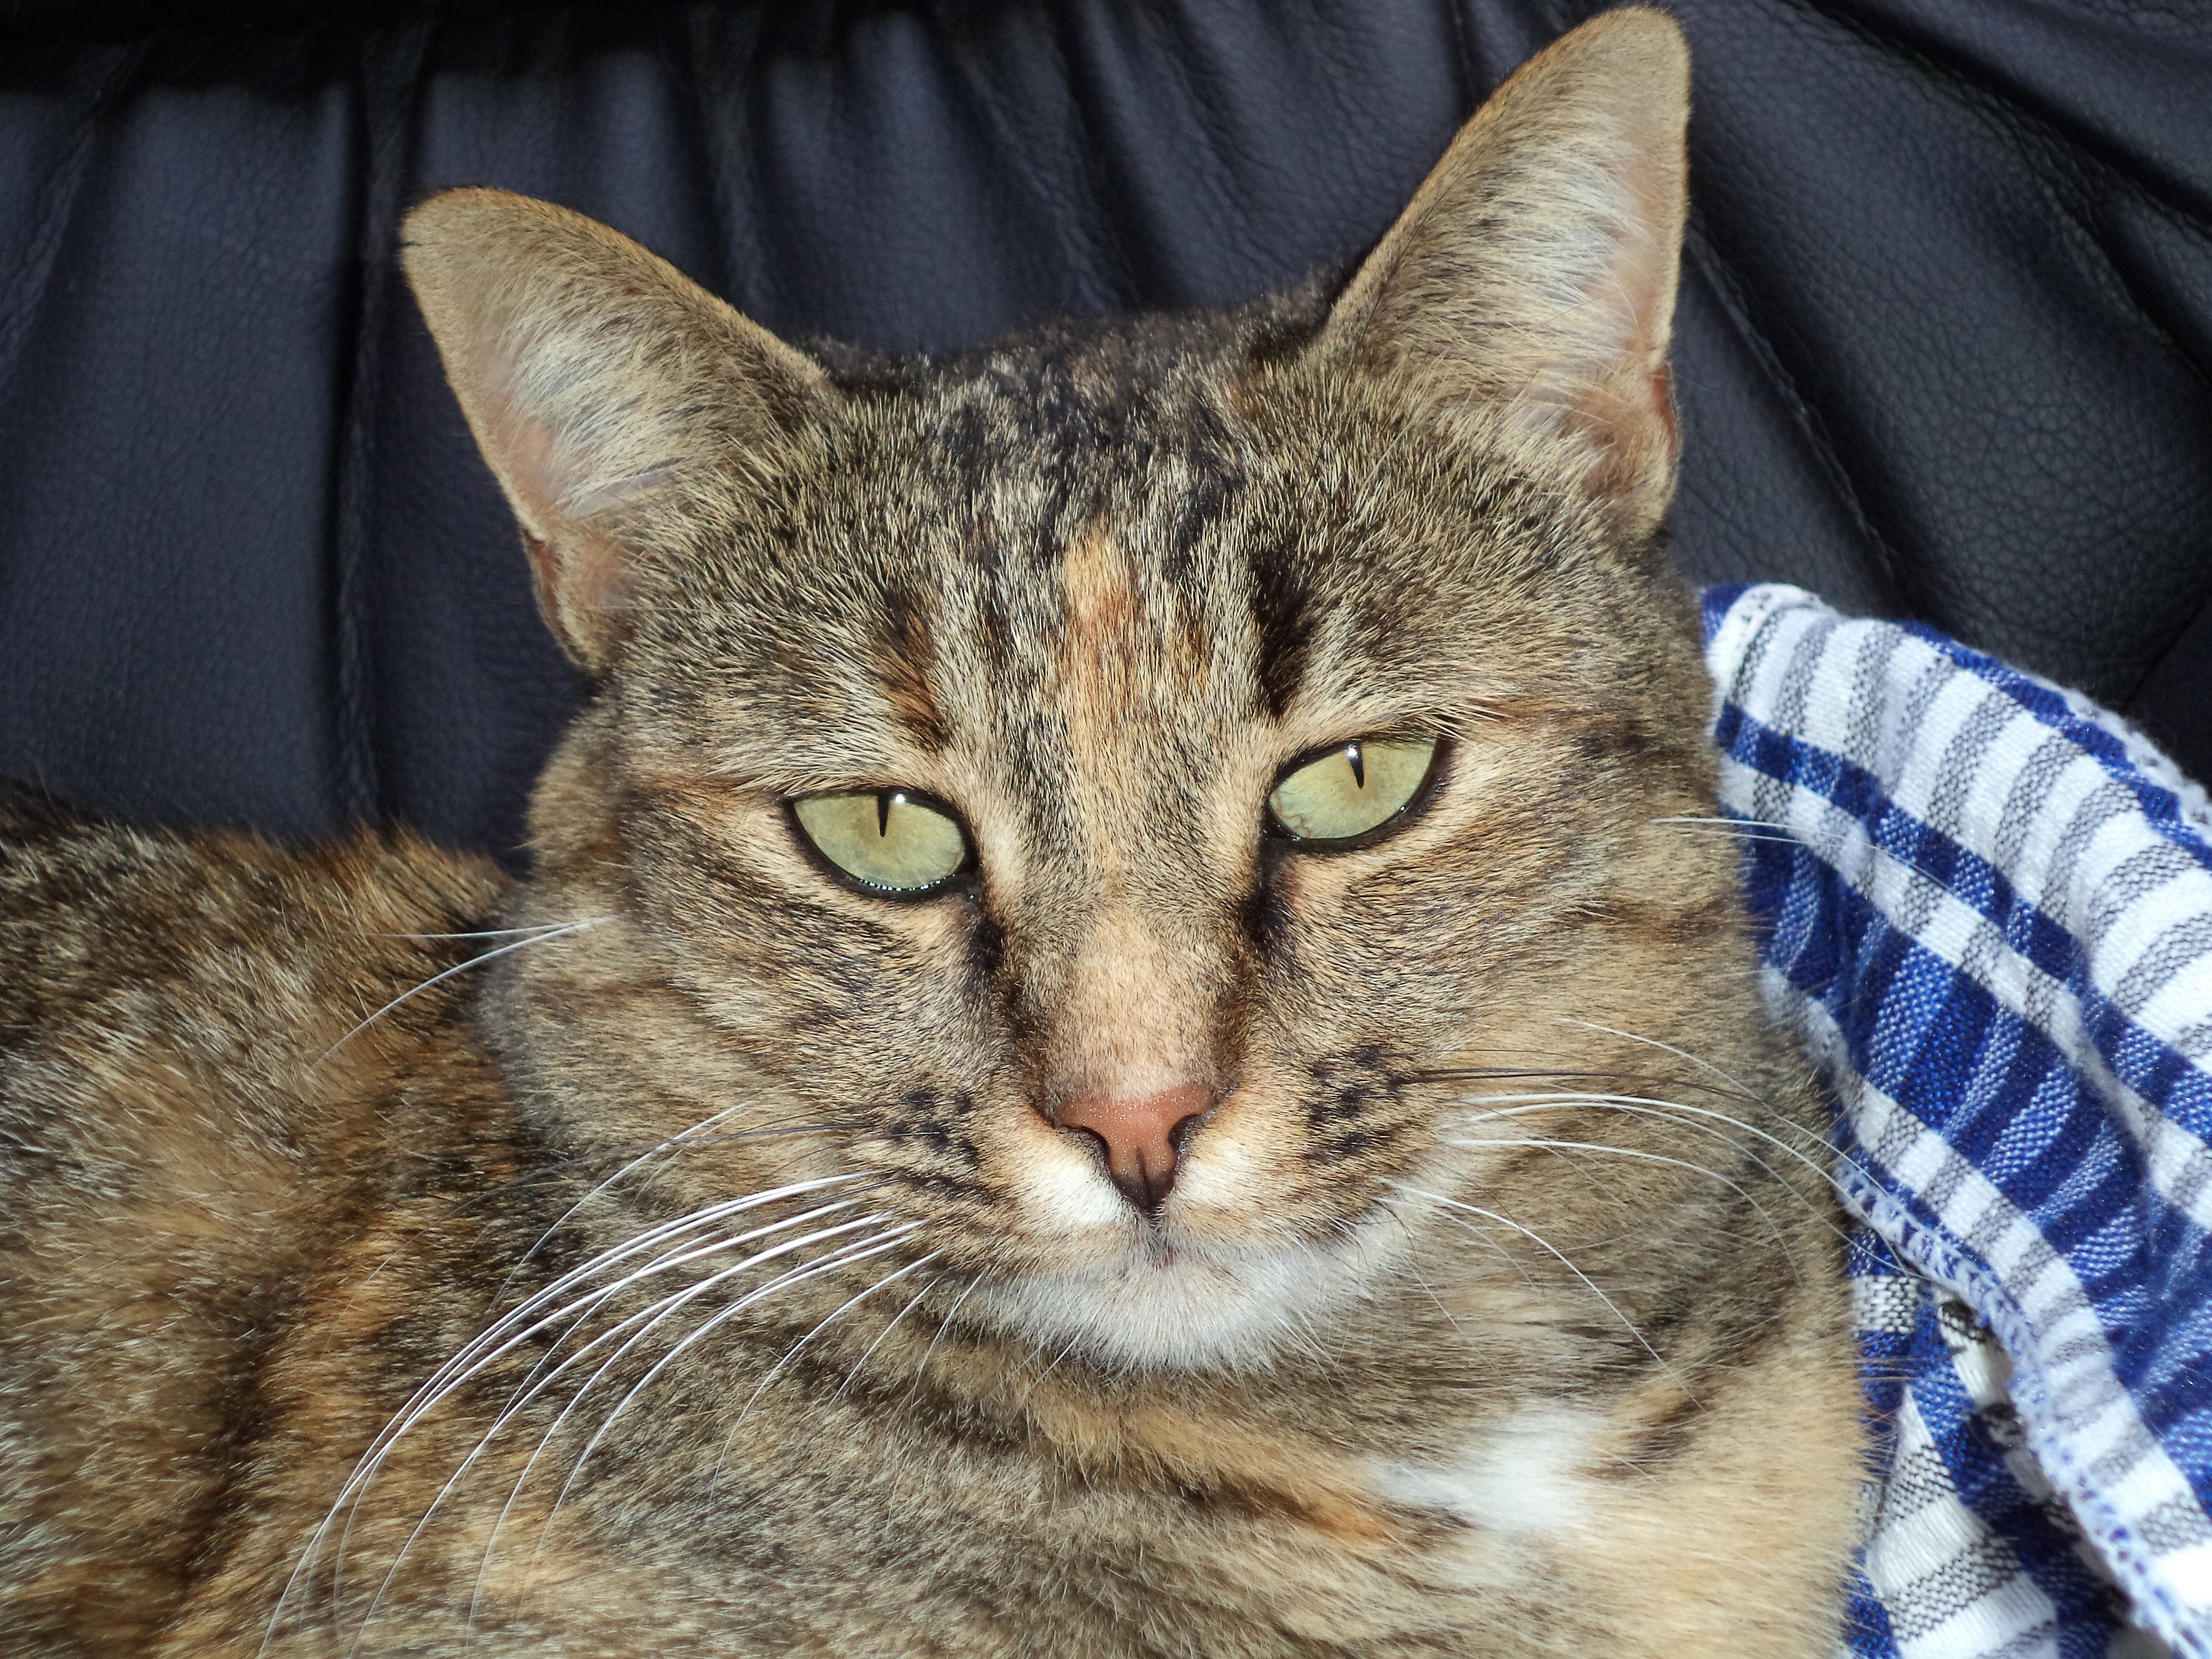
hair, animal, pet, cat, feline, mammal, fauna, mustache, close up, nose, eyes, whiskers, vertebrate, muzzle, miao, cat portrait, tabby cat, bengal, european shorthair, wild cat, small to medium sized cats, cat like mammal, domestic short haired cat, pixie bob, american shorthair, rusty spotted cat, toyger